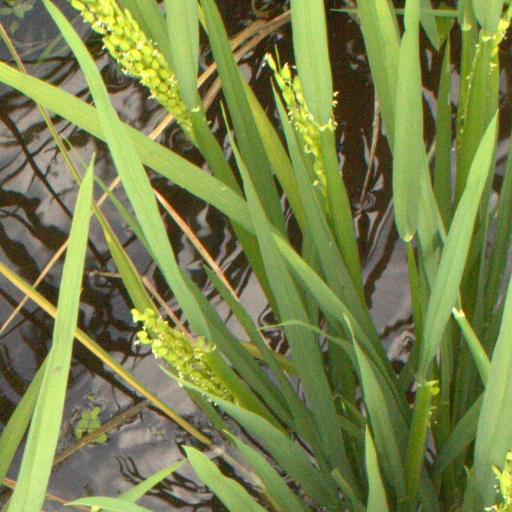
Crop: rice